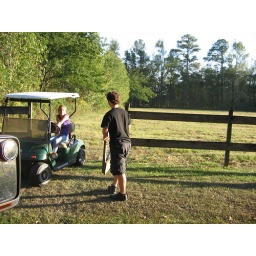
Taking the golf cart for a ride around the horse pasture on a sunny afternoon  in late October.